Basilica of San Vicente

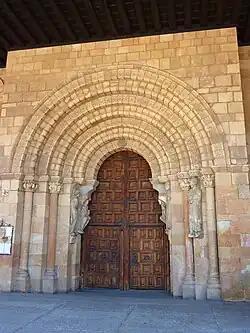
Southern portal.

The Basílica de los Santos Hermanos Mártires, Vicente, Sabina y Cristeta, best known as Basílica de San Vicente, is a church in Ávila, Spain. It is one of the best examples of Romanesque architecture in the country.